Ferdinand Piatnik

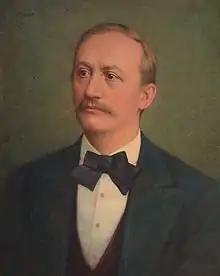

Ferdinand Piatnik (14 October 1819 - 20 July 1885) was an Austrian-Hungarian card painter, manufacturer, business magnate, philanthropist and the founder of Piatnik & Söhne.